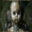
Label: boy